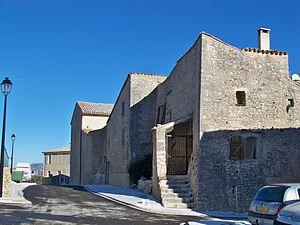
rue à Saint Christol, Vaucluse, France
Saint-Christol, aussi appelé Saint-Christol-d'Albion, est une commune française située sur le plateau d'Albion, dans le département de Vaucluse en région Provence-Alpes-Côte d'Azur.